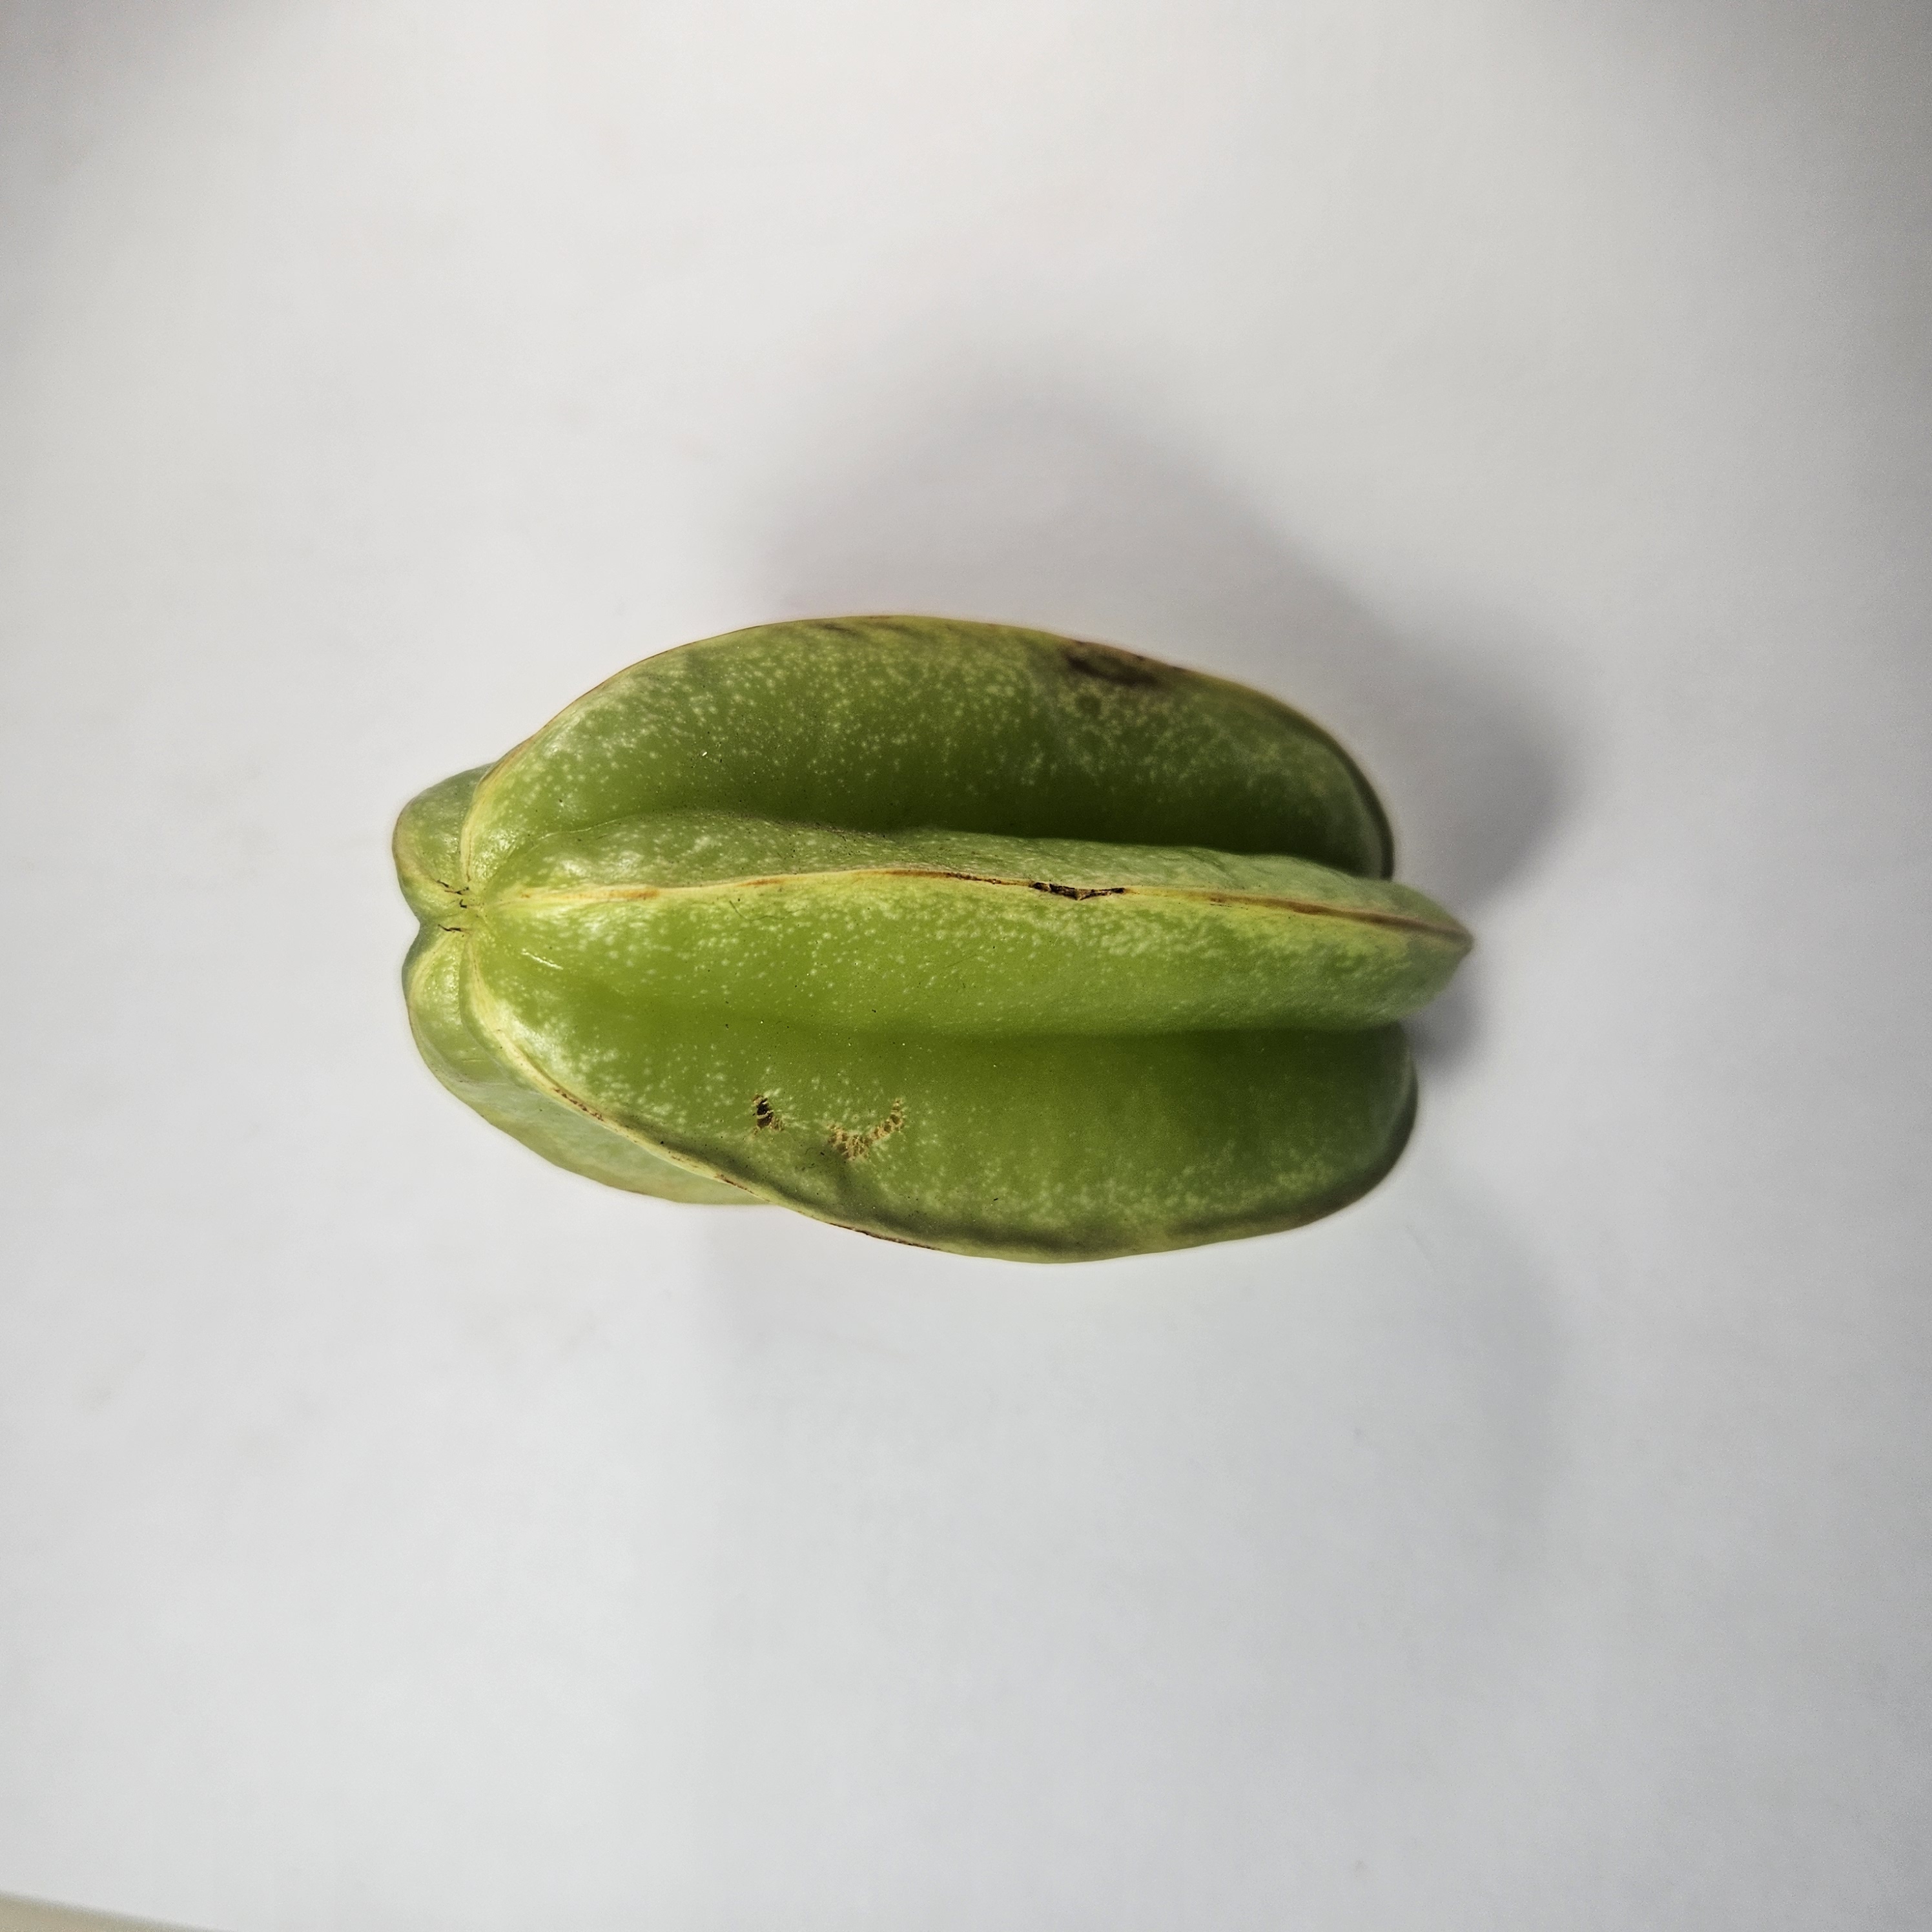
Label: Healthy Fruits